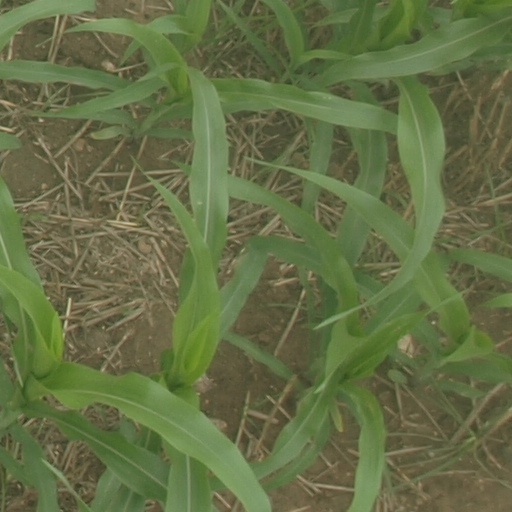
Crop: maize; corn